Perry Courthouse Square Historic District

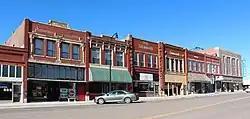
Commercial buildings in the district

The Perry Courthouse Square Historic District in Perry, Oklahoma, derives its name from the presence of the Noble County Courthouse, built in 1915. It contains the majority of the commercial development of the original Perry townsite. The district contains 132 buildings, (including the First National Bank and Trust Company Building, the Noble County Courthouse, and the Wolleson-Nicewander Building, previously listed on the National Register of Historic Places), 92 contributing resources, and 37 noncontributing resources. Its period of significance is given as 1893 to 1953. The period begins with the Land Run of 1893.The District was added to the National Register of Historic Places under Criteria A and C on September 2, 2003. The NRIS reference number is 03000881.